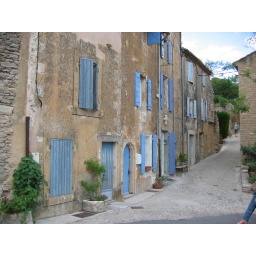
Old stone building with blue shutters in Gordes, Provence